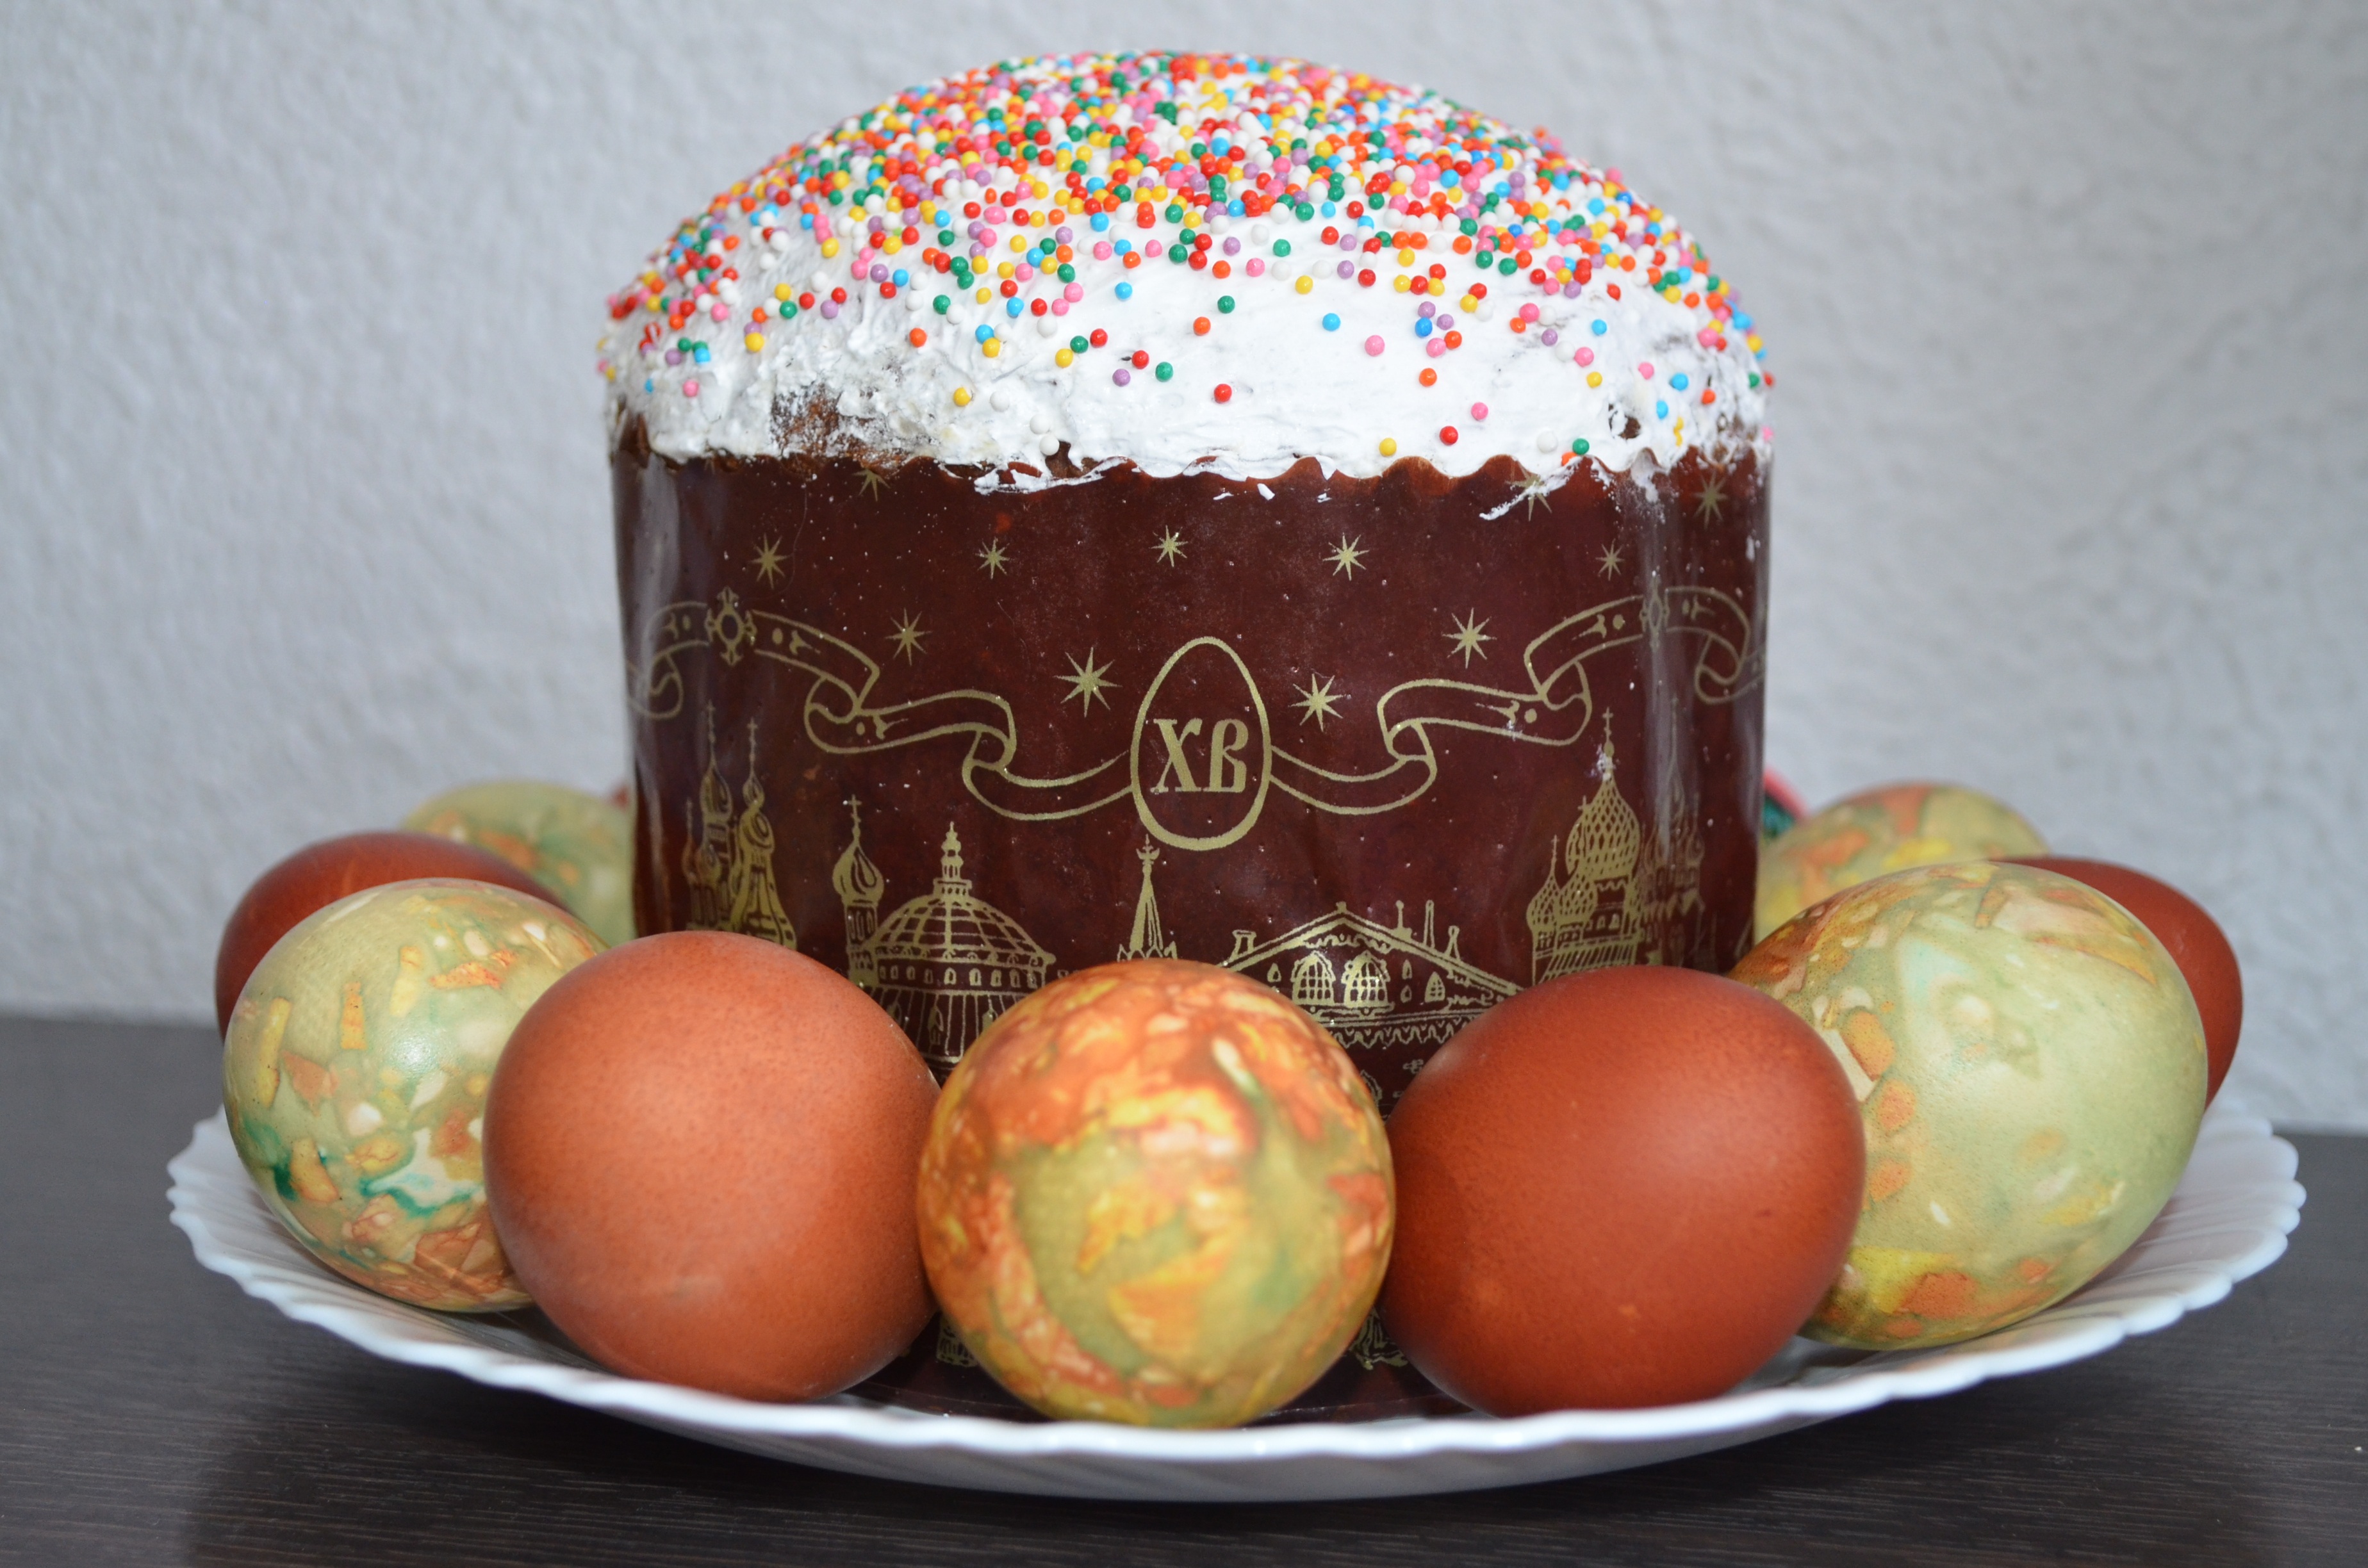
white, food, holiday, baking, dessert, sunday, eggs, easter, easter egg, easter cake, easter baking, christ is risen, kulich